Kathryn A. Oberly

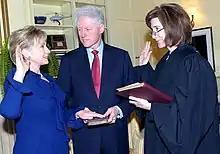
Oberly (right) swearing in Hillary Clinton as United States Secretary of State as Bill Clinton watches, 2009

Kathryn Anne Oberly (born May 22, 1950) is a former Associate Judge of the District of Columbia Court of Appeals, the highest appellate court for the District of Columbia.